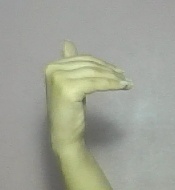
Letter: khaa